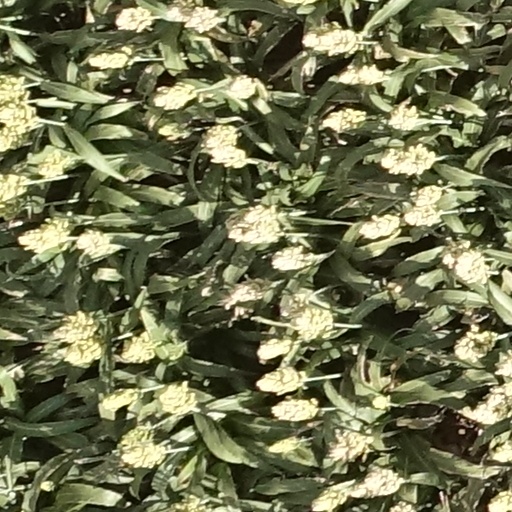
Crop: sorghum